Jauza Fadhila Sugiarto

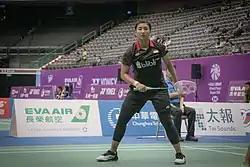

Jauza Fadhila Sugiarto (born 16 April 1999) is an Indonesian badminton player affiliated with Jaya Raya Jakarta club.